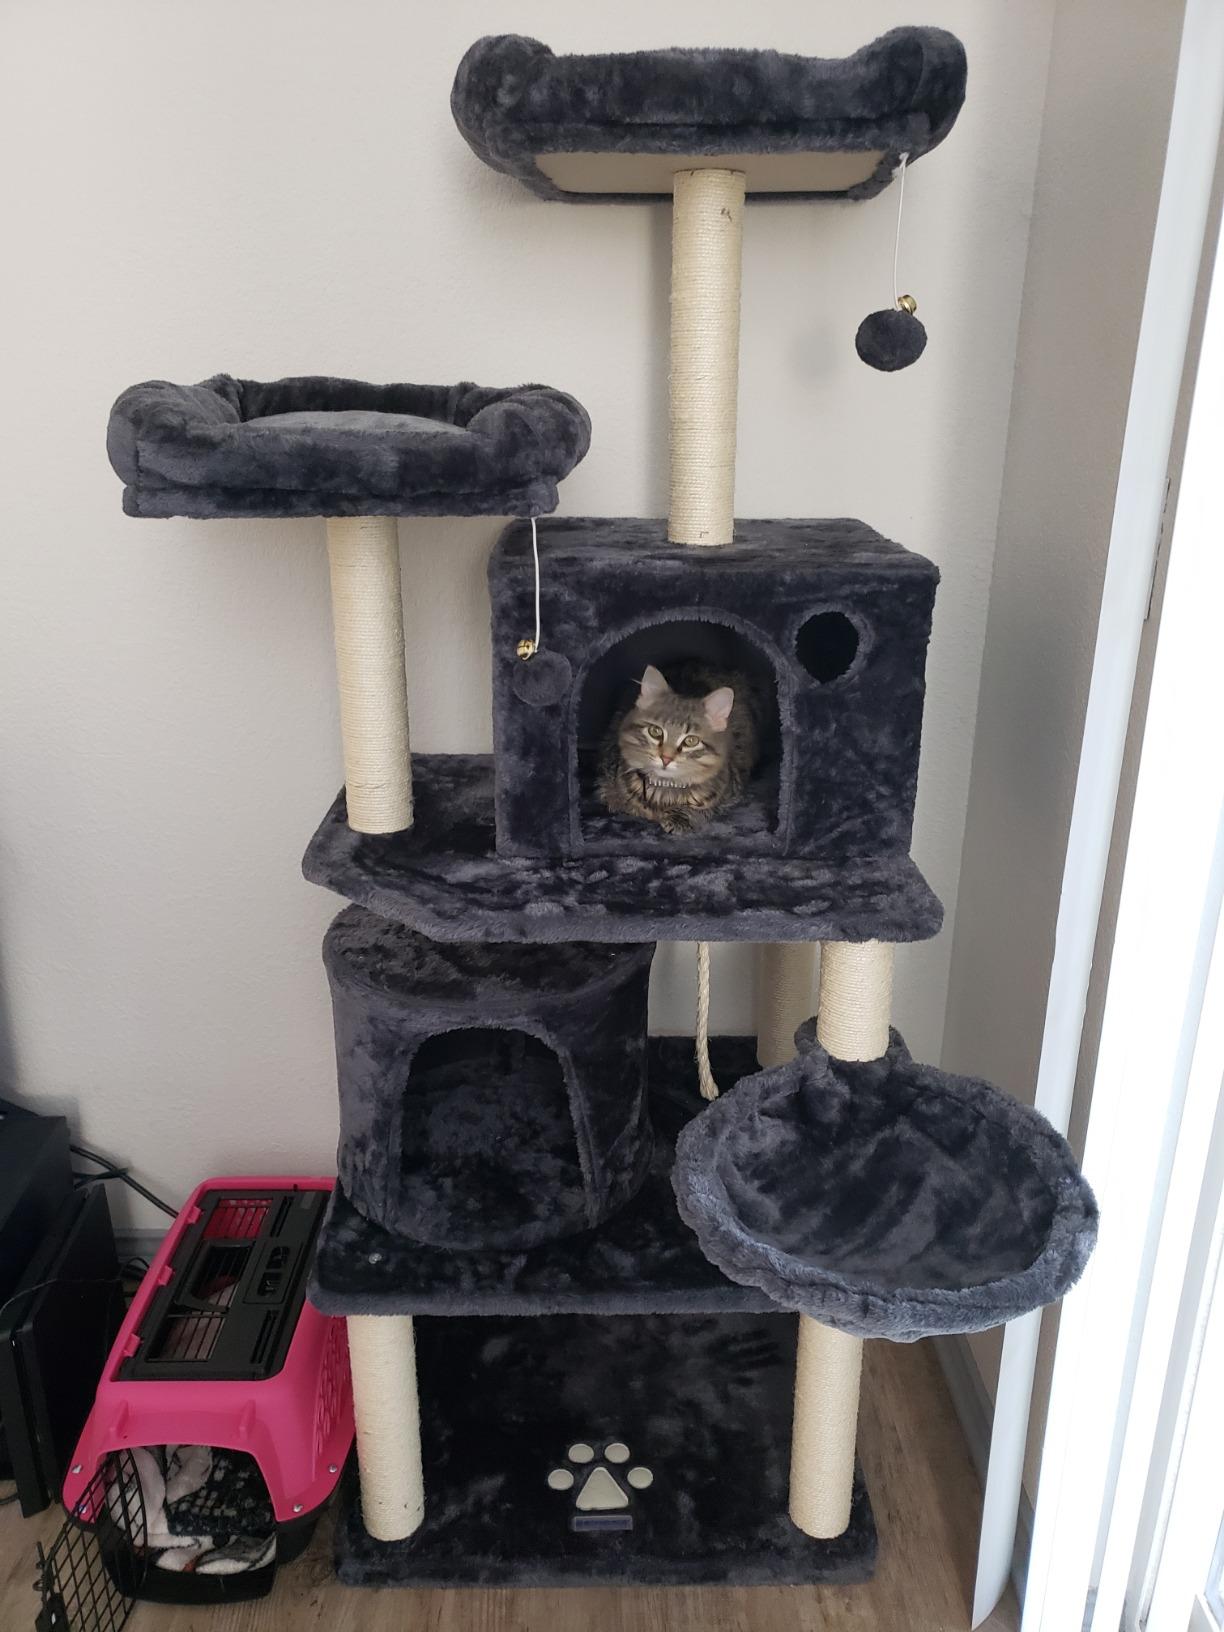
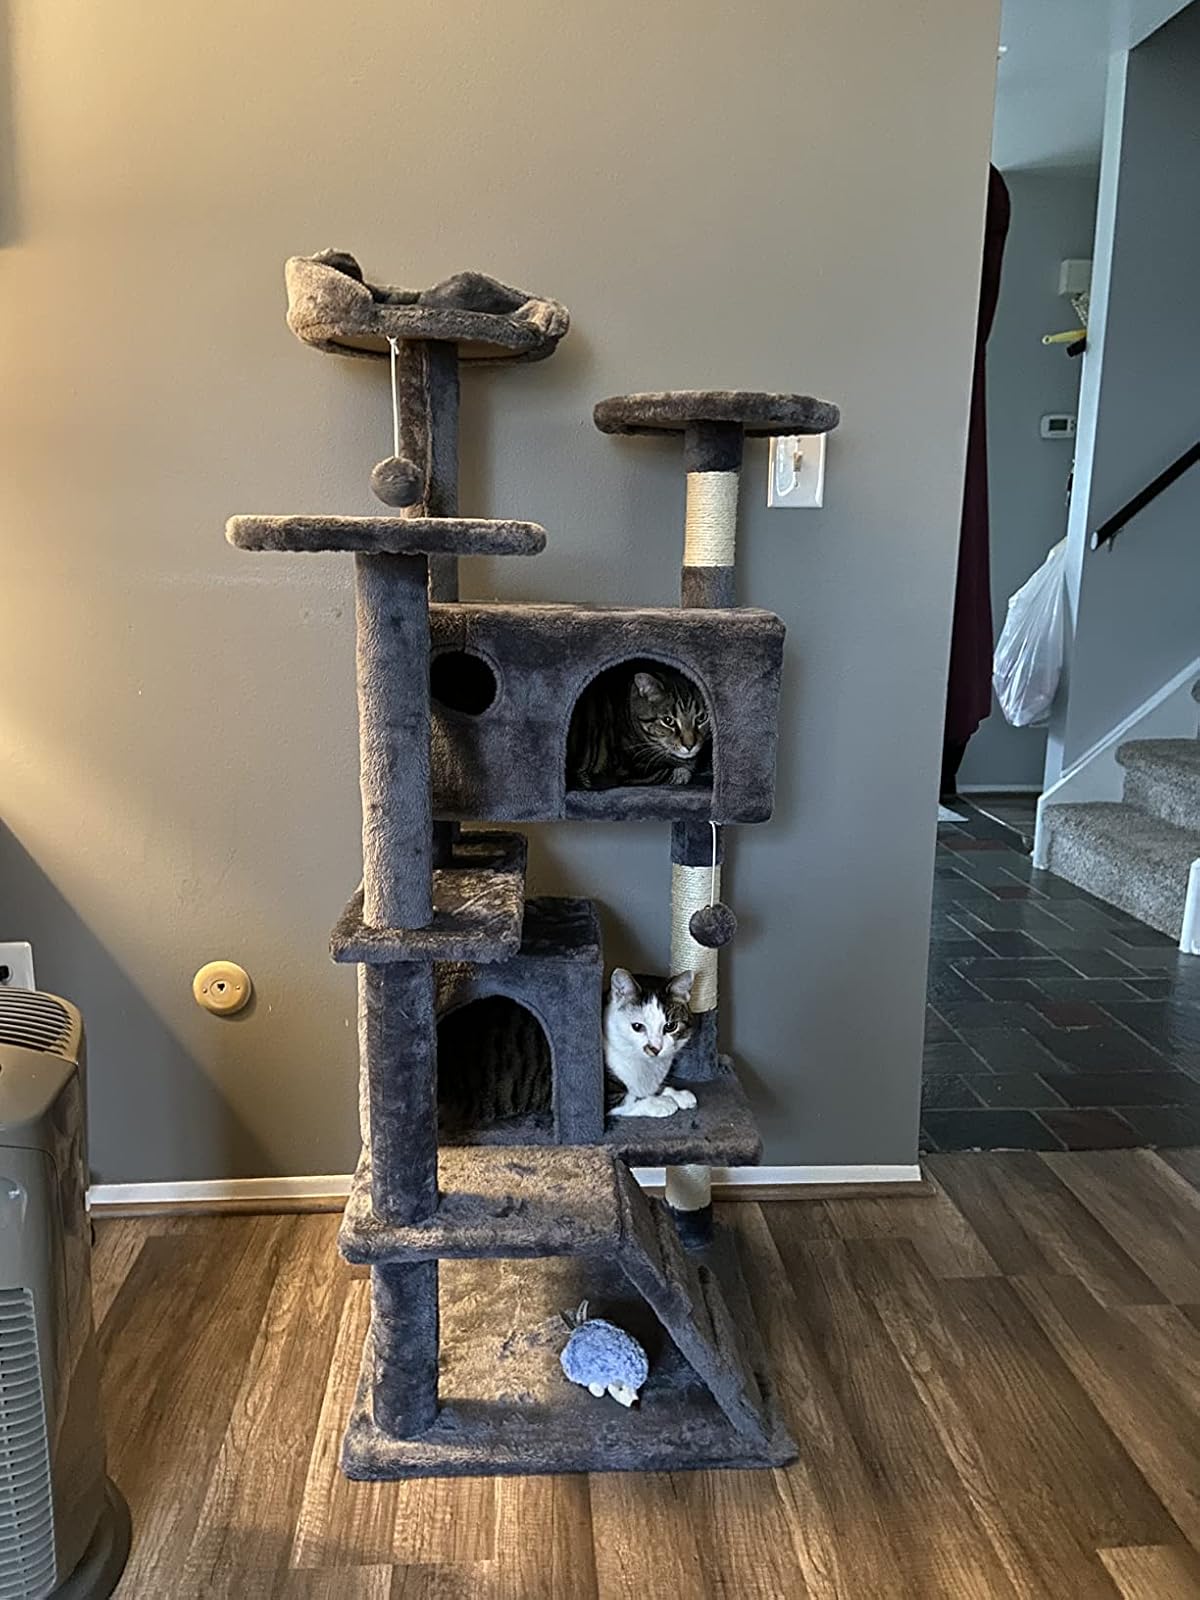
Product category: items_cat tree
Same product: no